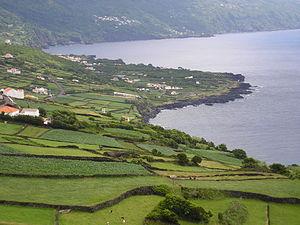
Un delta de lave est une formation volcanique qui peut se former lorsqu'une coulée de lave pénètre dans une étendue d’eau. Le choc thermique provoqué entre la lave et l'eau provoque son refroidissement et sa fragmentation. Les fragments s'accumulent au fond de l’eau jusqu’à atteindre le niveau de la mer, permettant alors à la coulée de lave de continuer sa progression à l'air libre. Les deltas de lave sont généralement associés à un volcanisme effusif de type basaltique produisant de grandes coulées.